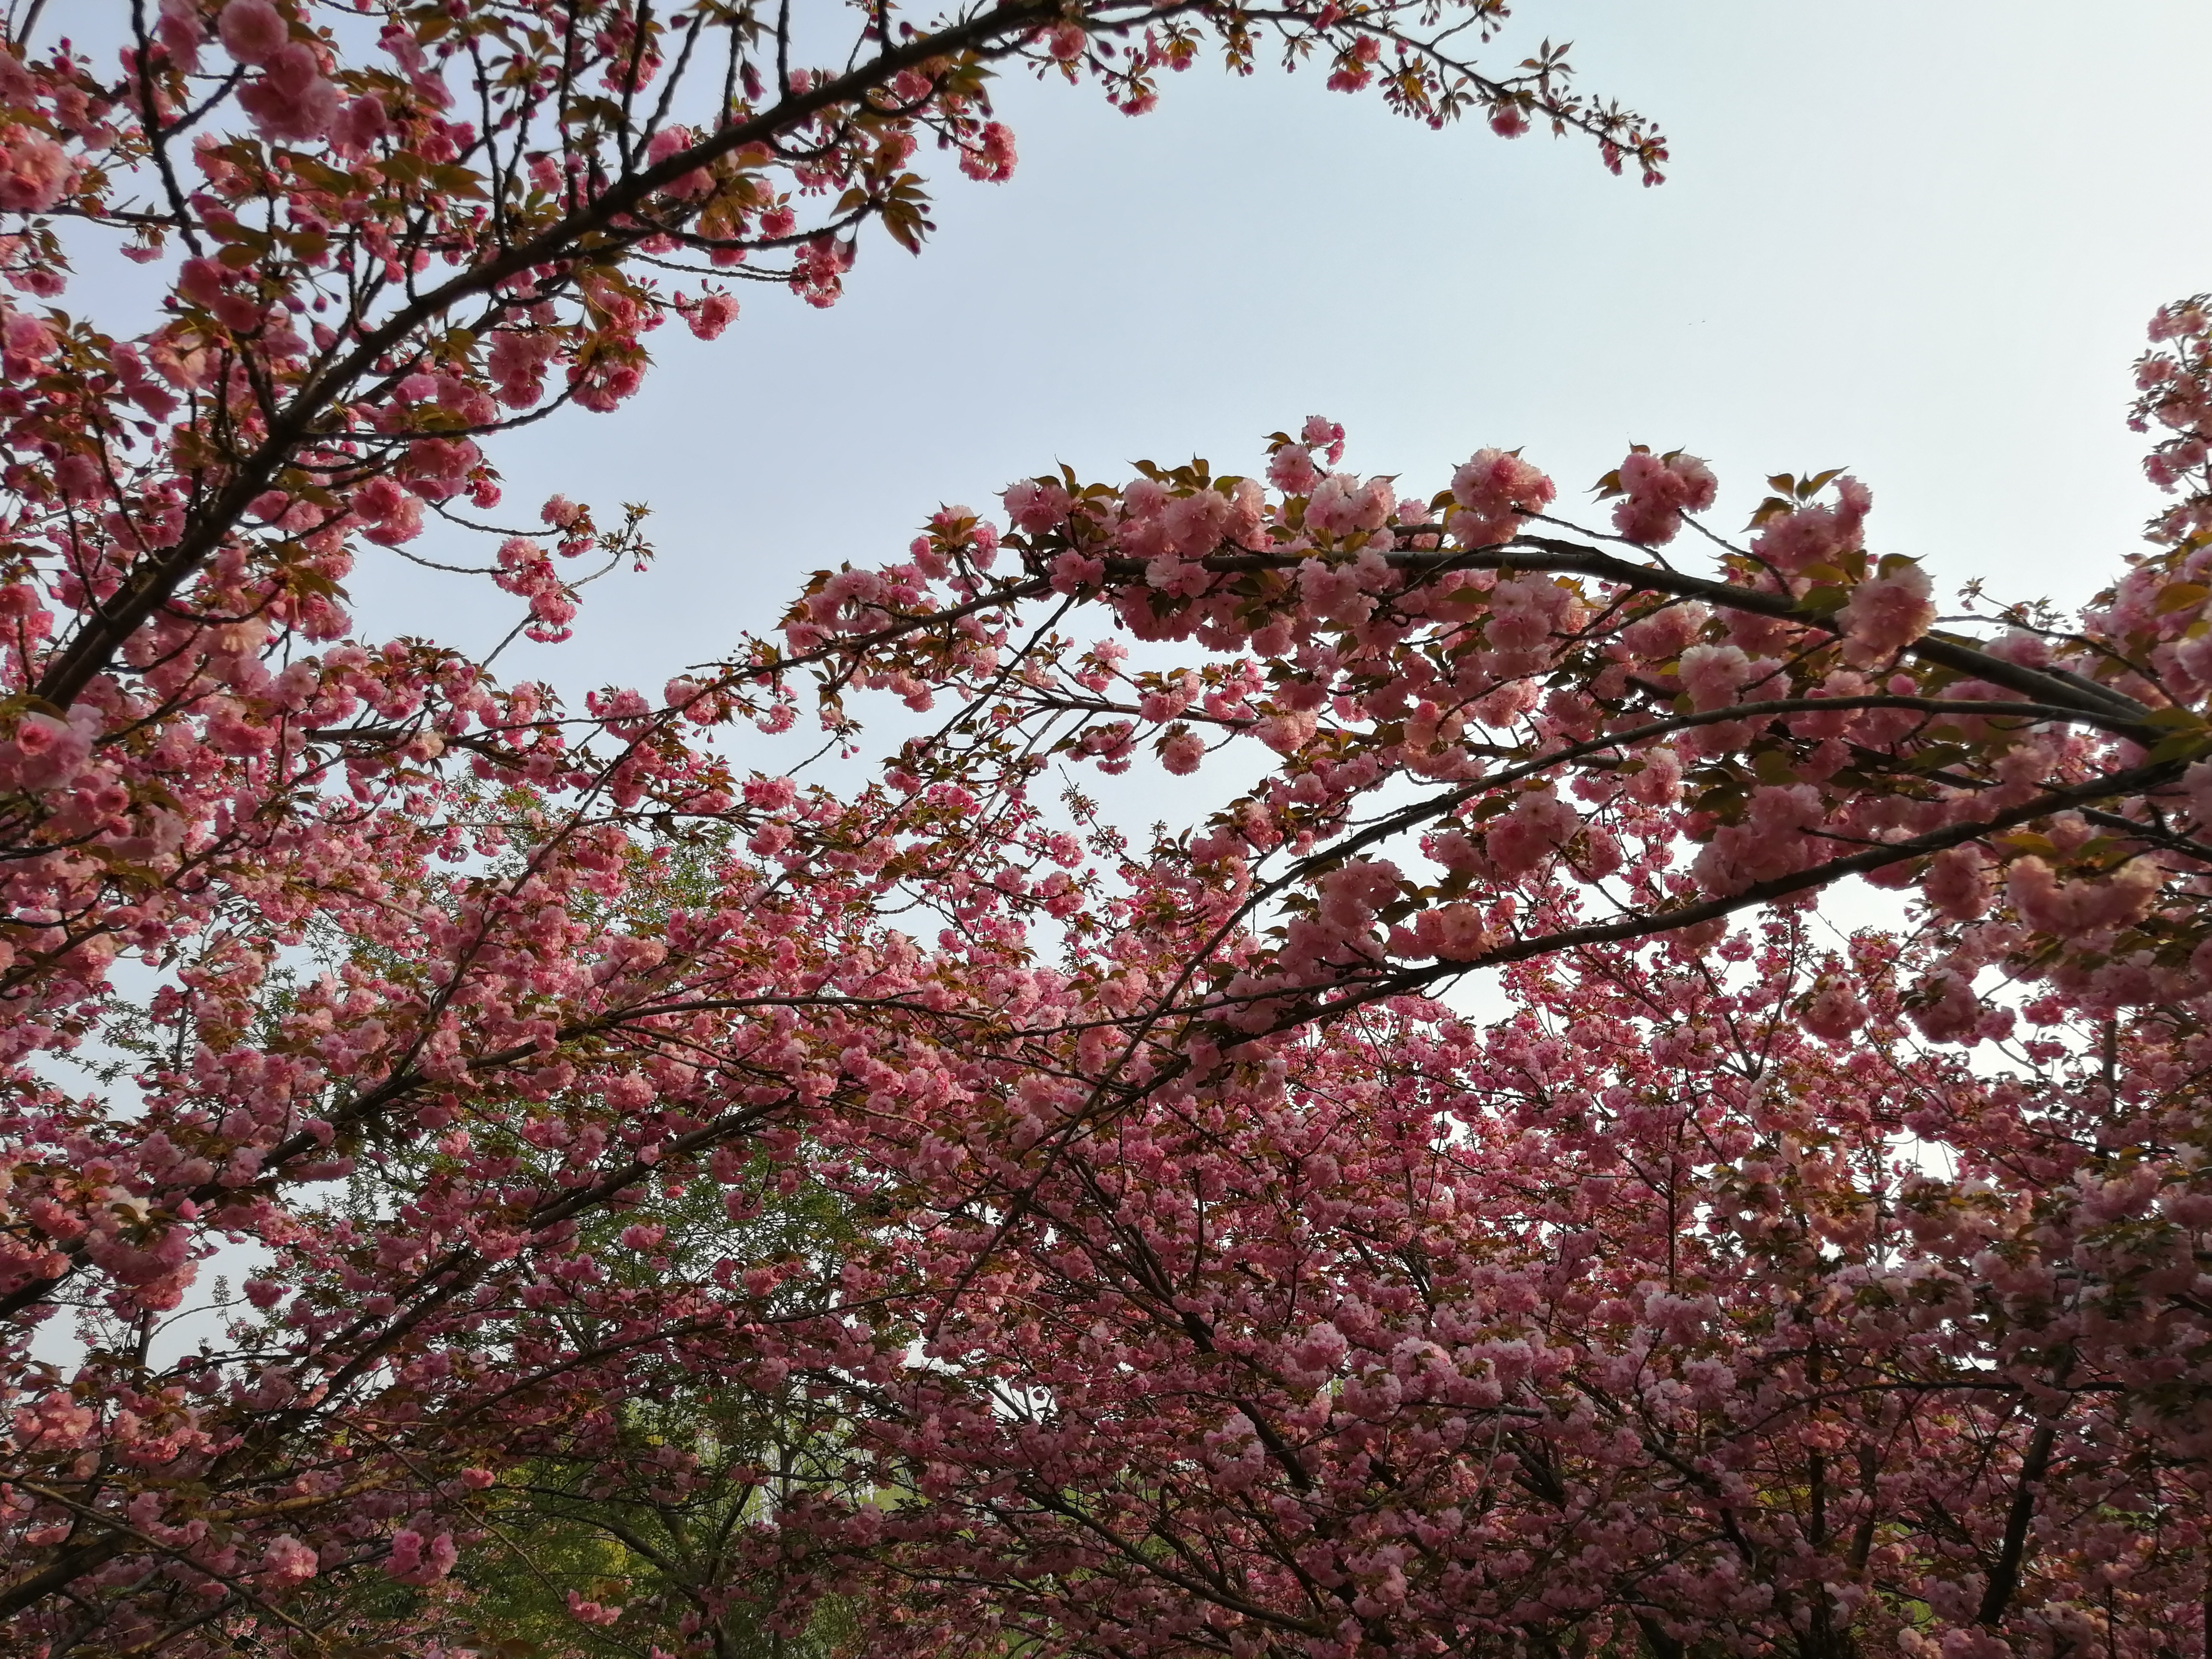
cherry, blossom, flower, pink, spring, china, tree, plant, branch, cherry blossom, woody plant, flowering plant, twig, prunus, flowering dogwood, plant stem, magnolia